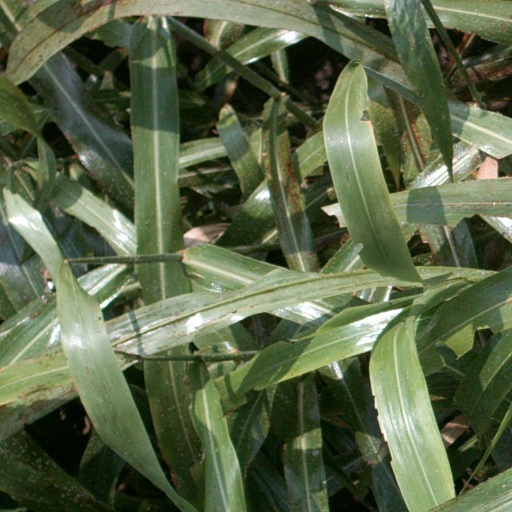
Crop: sorghum